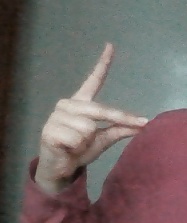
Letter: ta